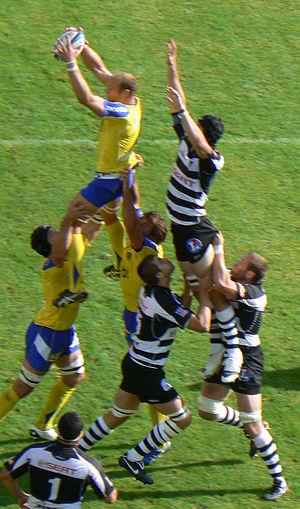
L'ASM Clermont Auvergne reçoit le CA Brive au stade Marcel-Michelin de Clermont-Ferrand. L'international français clermontois Julien Bonnaire s'empare du ballon
Le Championnat de France de rugby à XV 2010-2011 ou Top 14 2010-2011 est la saison 2010-2011 du Championnat de France de rugby à XV, il oppose les quatorze meilleures équipes françaises de rugby à XV. Le championnat débute le 13 août 2010 pour s'achever par une finale fixée au 4 juin 2011 au Stade de France.